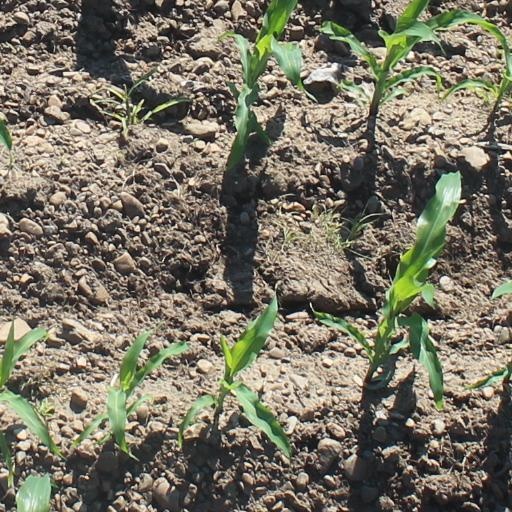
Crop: maize; corn